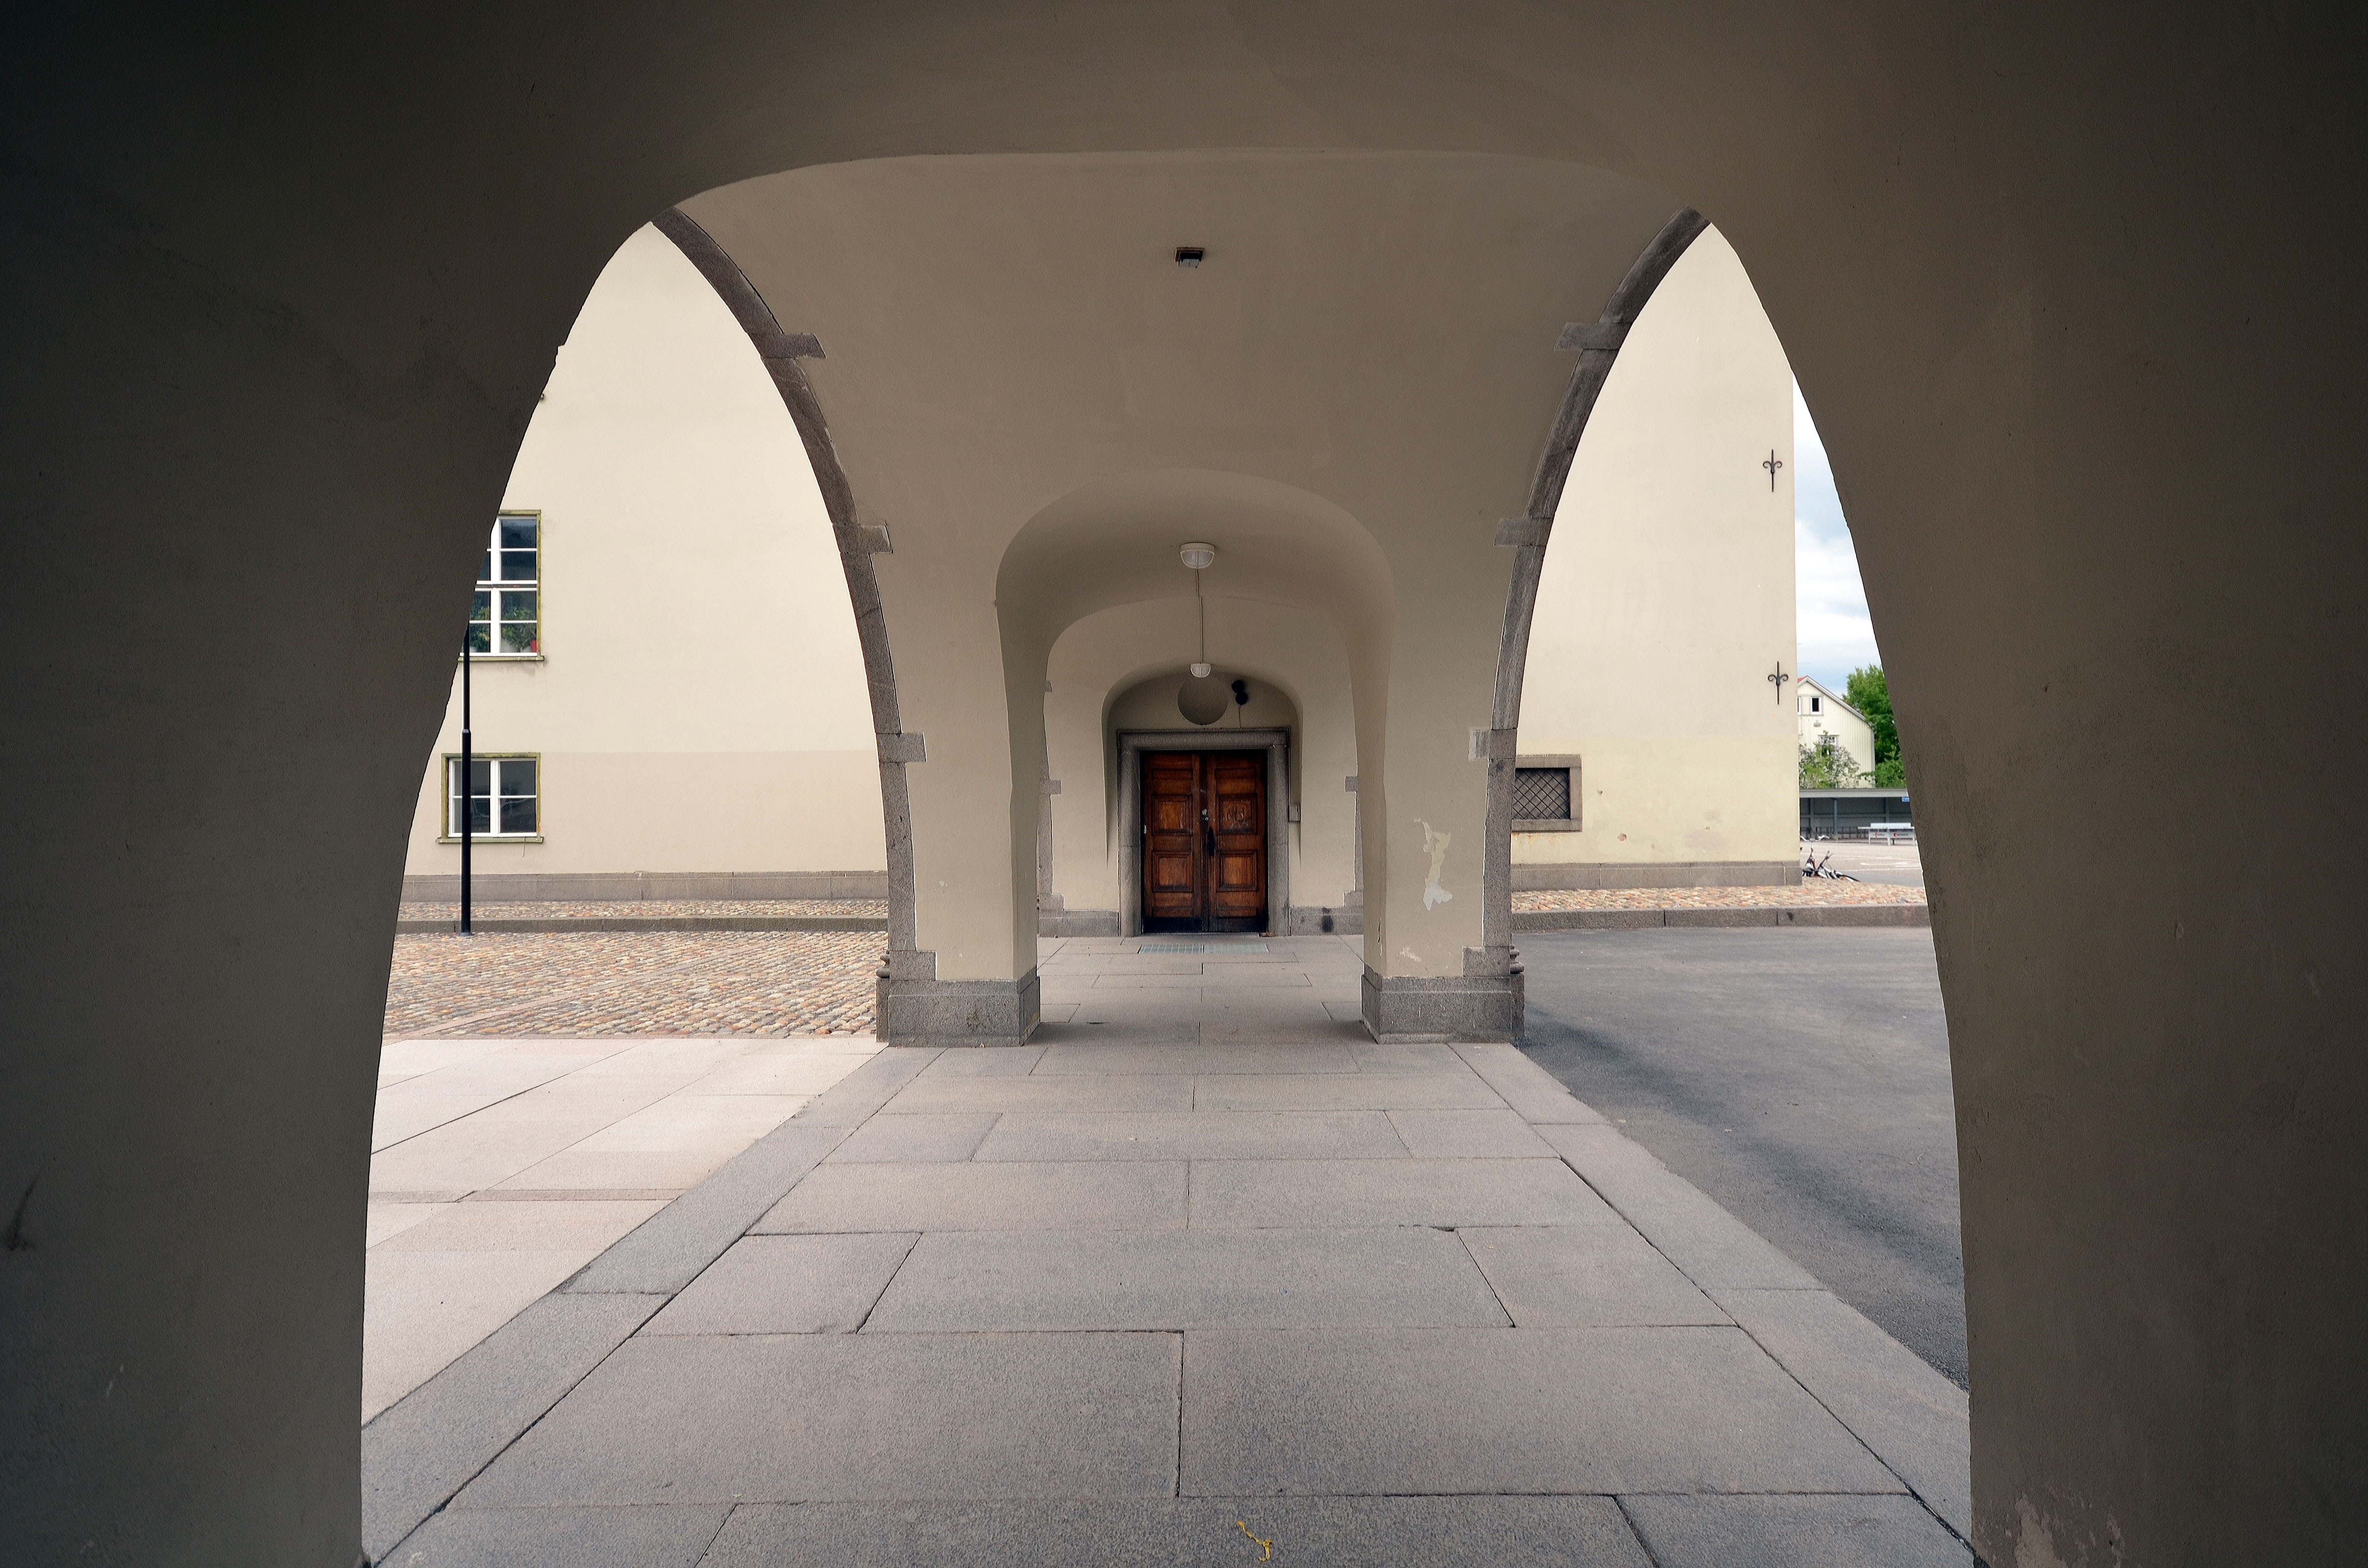
architecture, white, building, arch, chapel, sweden, tourist attraction